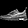
Label: Sneaker